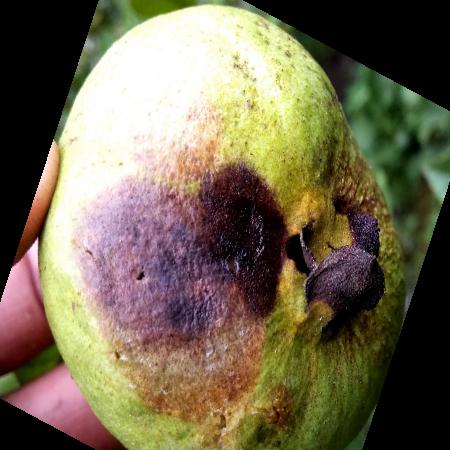
Label: Styler and Root